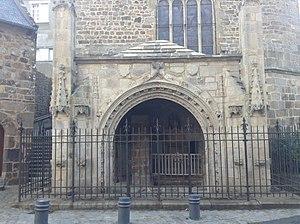
Fronton
La chapelle Notre-Dame-de-la-Fontaine est située entre la rue de la Fontaine Saint-Brieuc, la rue Ruffelet et la Venelle Saint-Brieuc à Saint-Brieuc. Elle fut initialement construite au XVᵉ siècle.